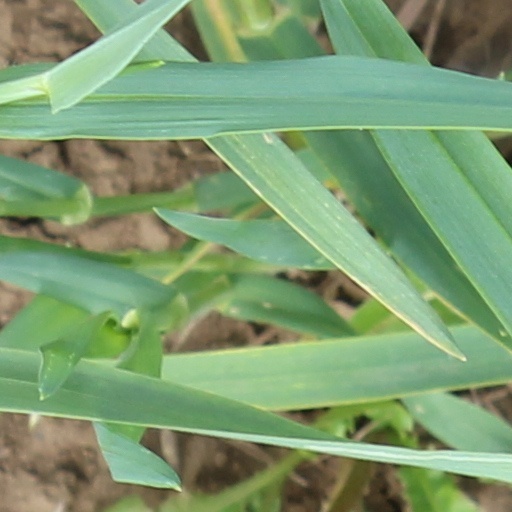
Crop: wheat